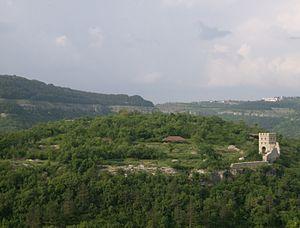
Trapezitsa est une forteresse médiévale située sur une colline du même nom à Veliko Tarnovo, dans le nord de la Bulgarie. Elle servit de forteresse principale du Second Empire bulgare de 1185 à 1393. Trapezitsa était une colline spirituelle, habitée par des nobles du clergé et des artisans.